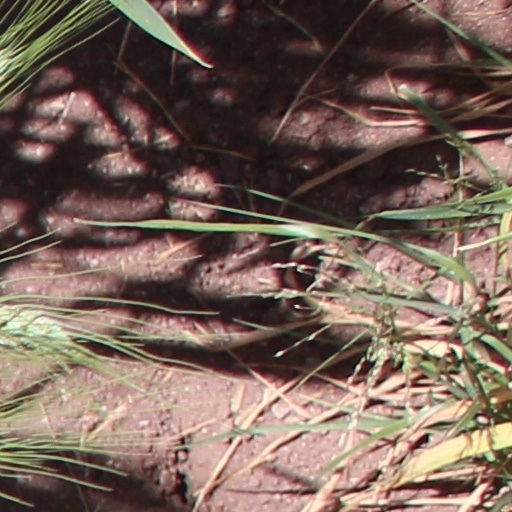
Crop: wheat